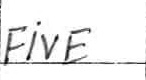
Label: five